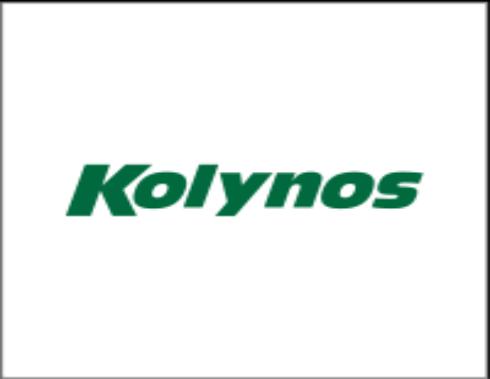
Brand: Kolynos
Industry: Necessities